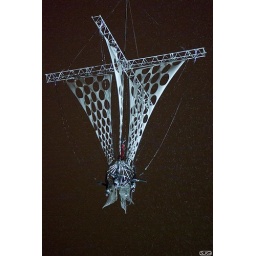
More flying in the sky